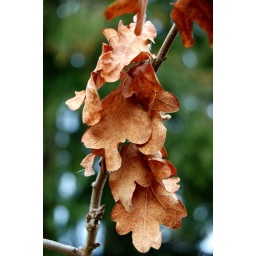
A miniature oak tree grown in a pot at Barton &amp;amp; Leier Gallery, Vancouver Island.